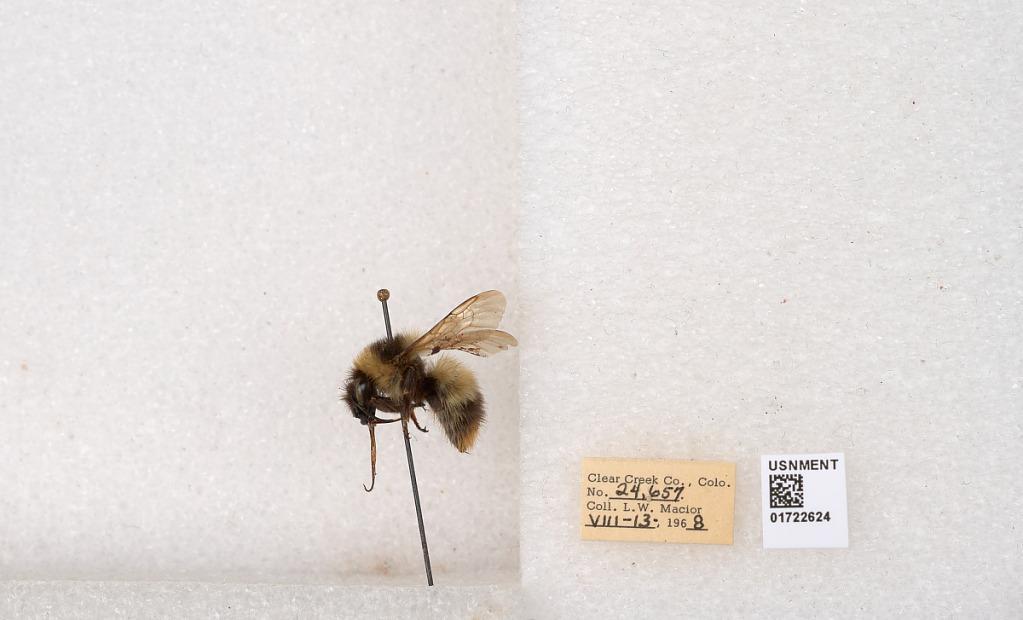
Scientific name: Bombus kirbyellus
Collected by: L. Macior
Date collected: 1968-8-13
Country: United States
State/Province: Colorado
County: Clear Creek
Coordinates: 39.6891, -105.644